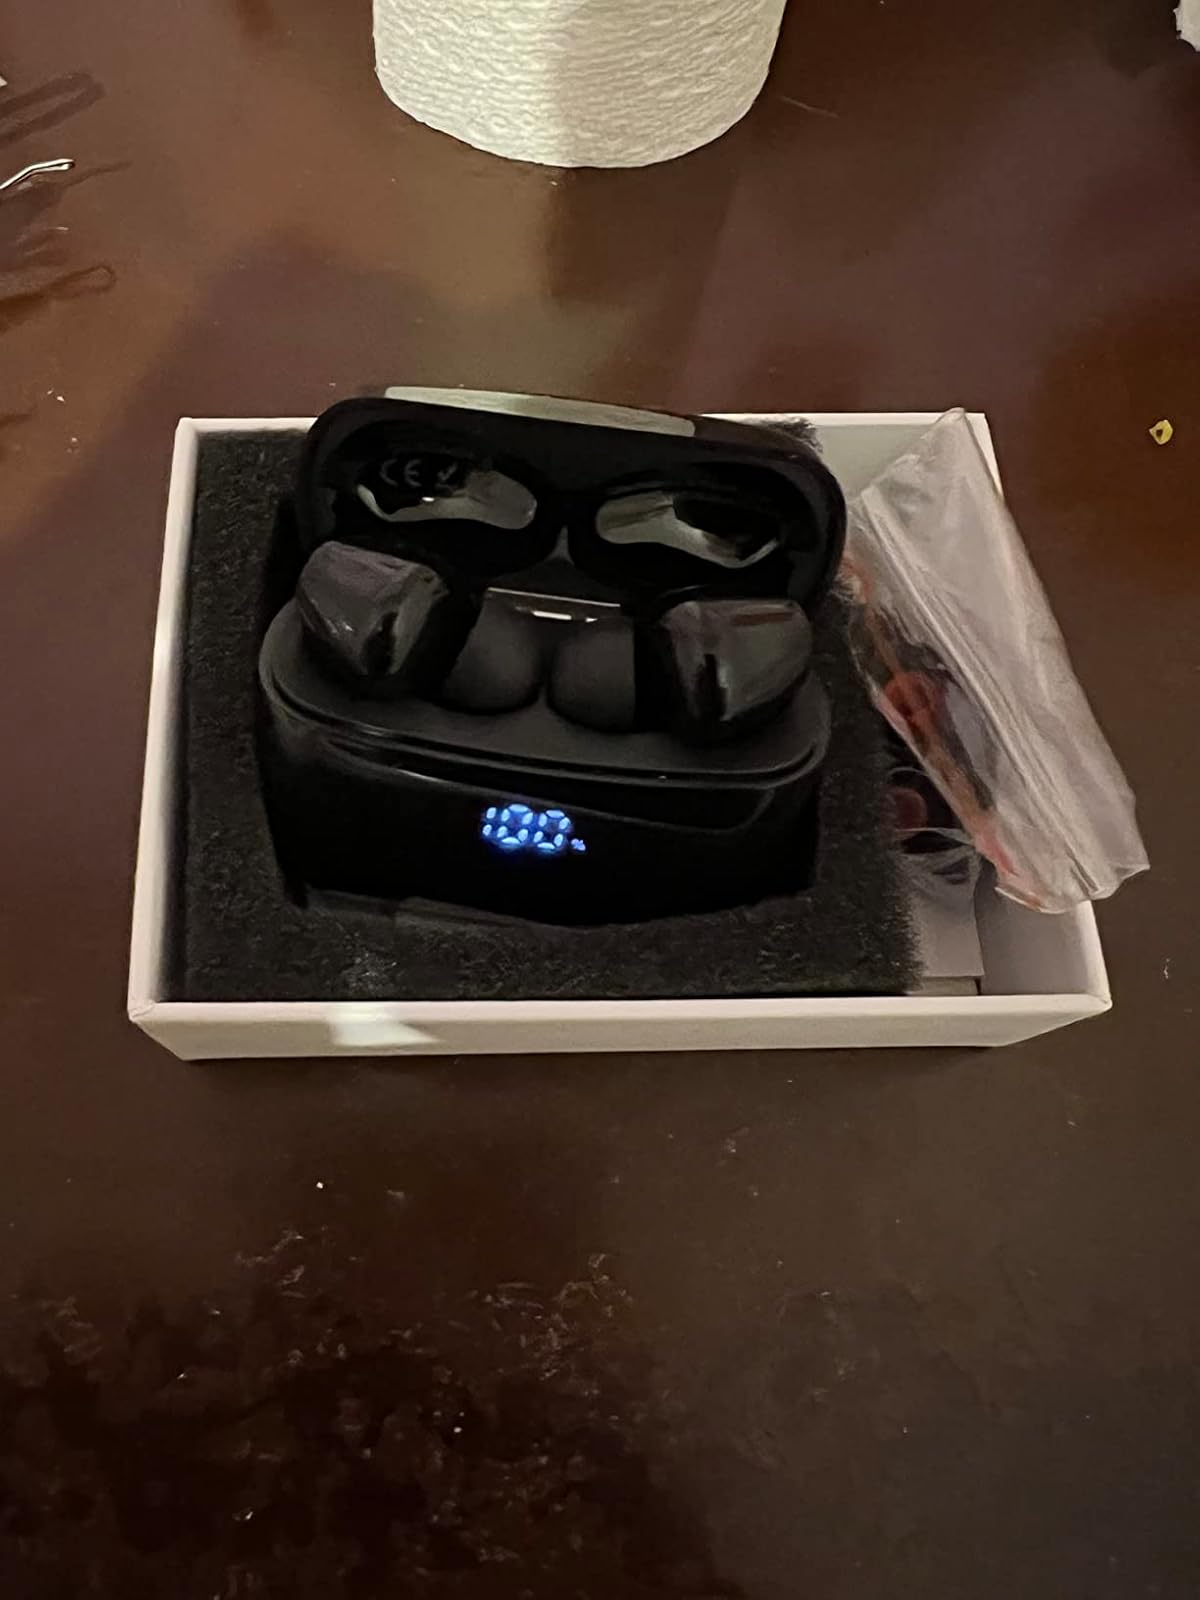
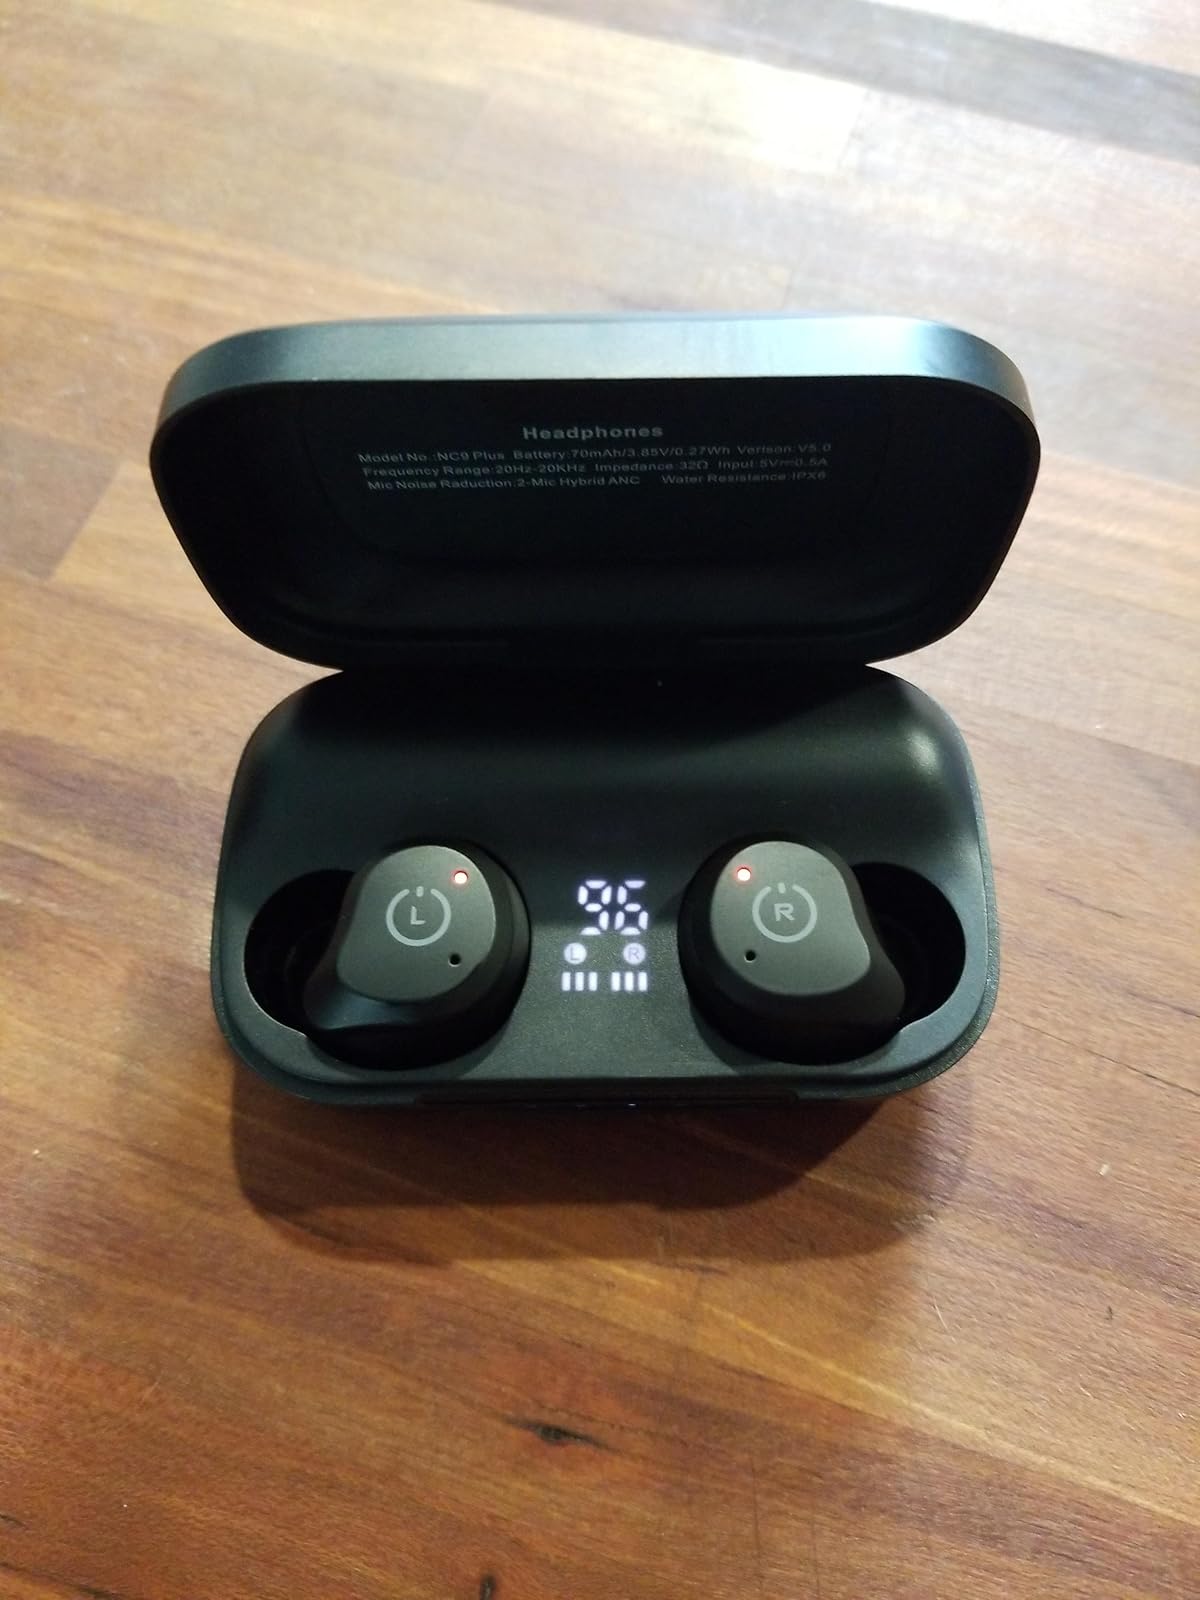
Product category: earbuds
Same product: no